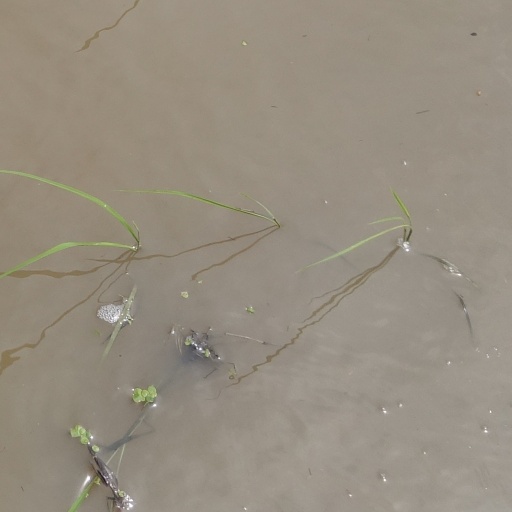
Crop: rice